Sergei Nikonenko

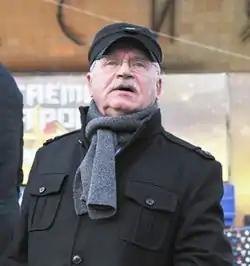
Sergei Nikonenko. 2009

Sergei Petrovich Nikonenko (born 16 April 1941 in Moscow) is a Soviet and Russian actor, a film director and a screenwriter. He was awarded with People's Artist of the RSFSR (1991).